Mihailo Kr. Đorđević

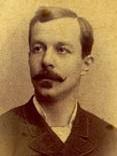

Mihailo Kr. Đorđević (1850–1901) was a Serbian lawyer, politician and diplomat who served as the Minister of Foreign Affairs of the Kingdom of Serbia from 11 February 1891 to 21 March 1892.